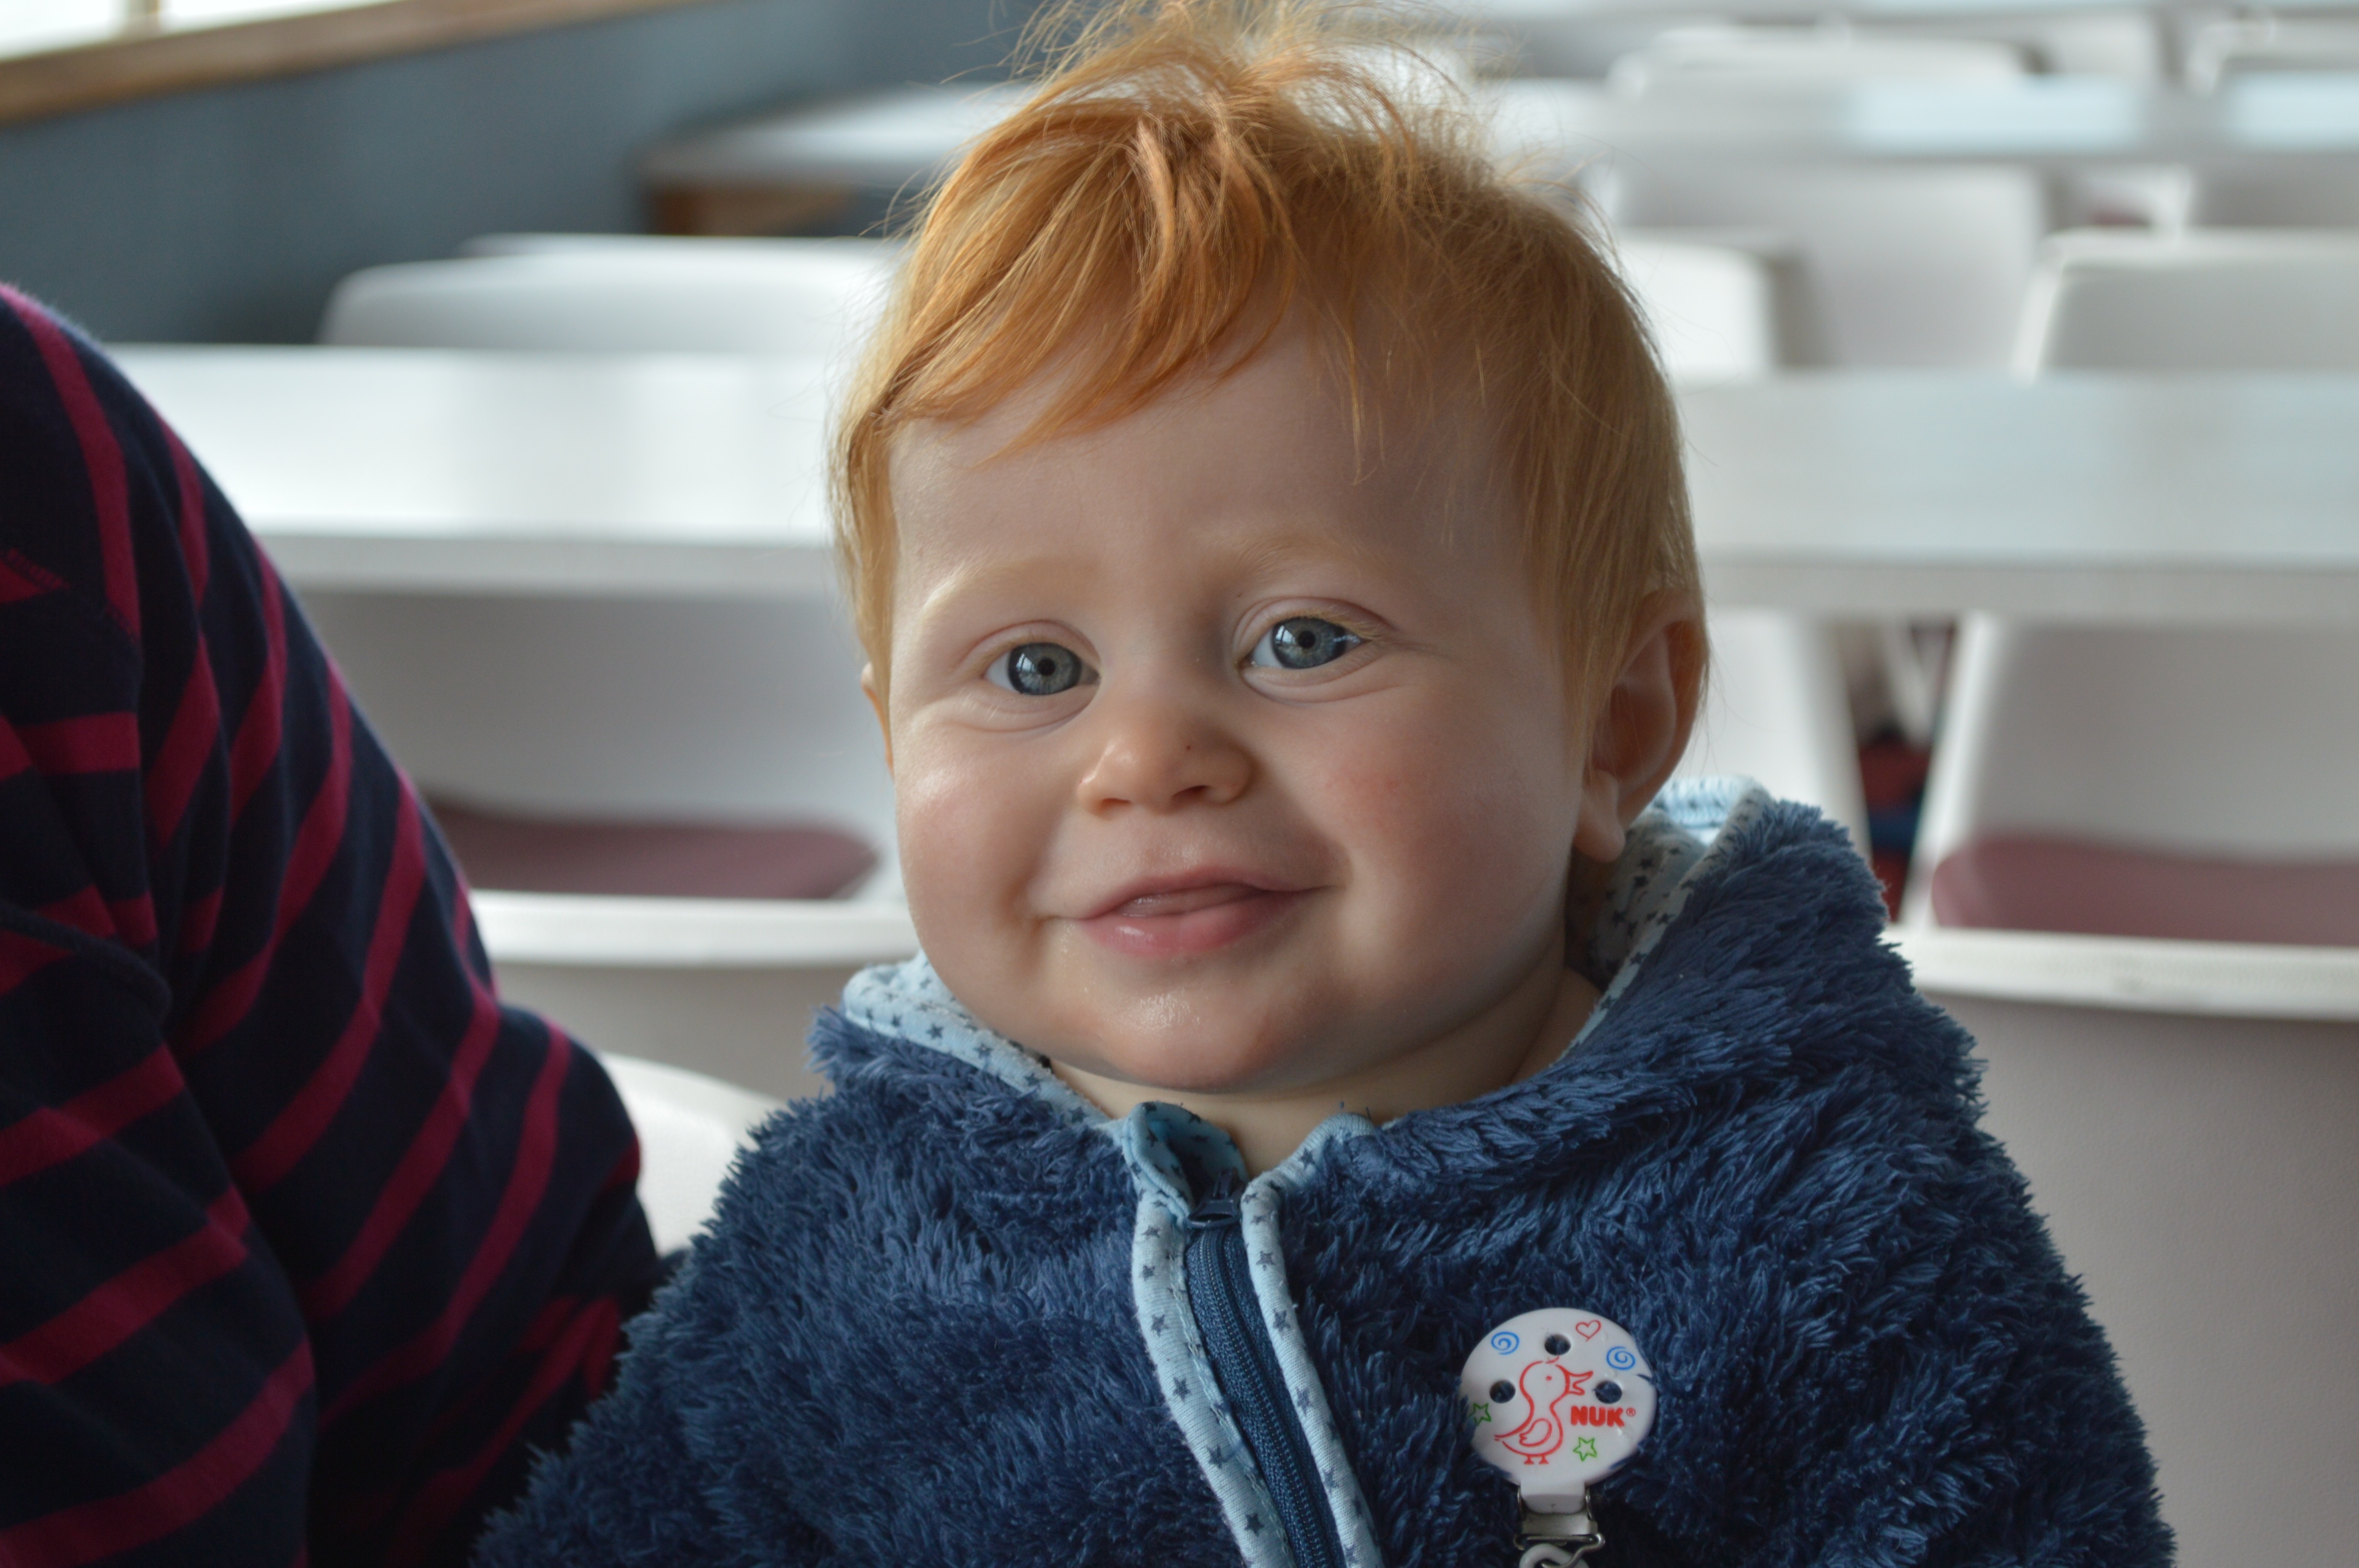
person, people, boy, kid, cute, child, blue, baby, facial expression, smiling, smile, face, family, eyes, happy, infant, toddler, skin, organ, adorable